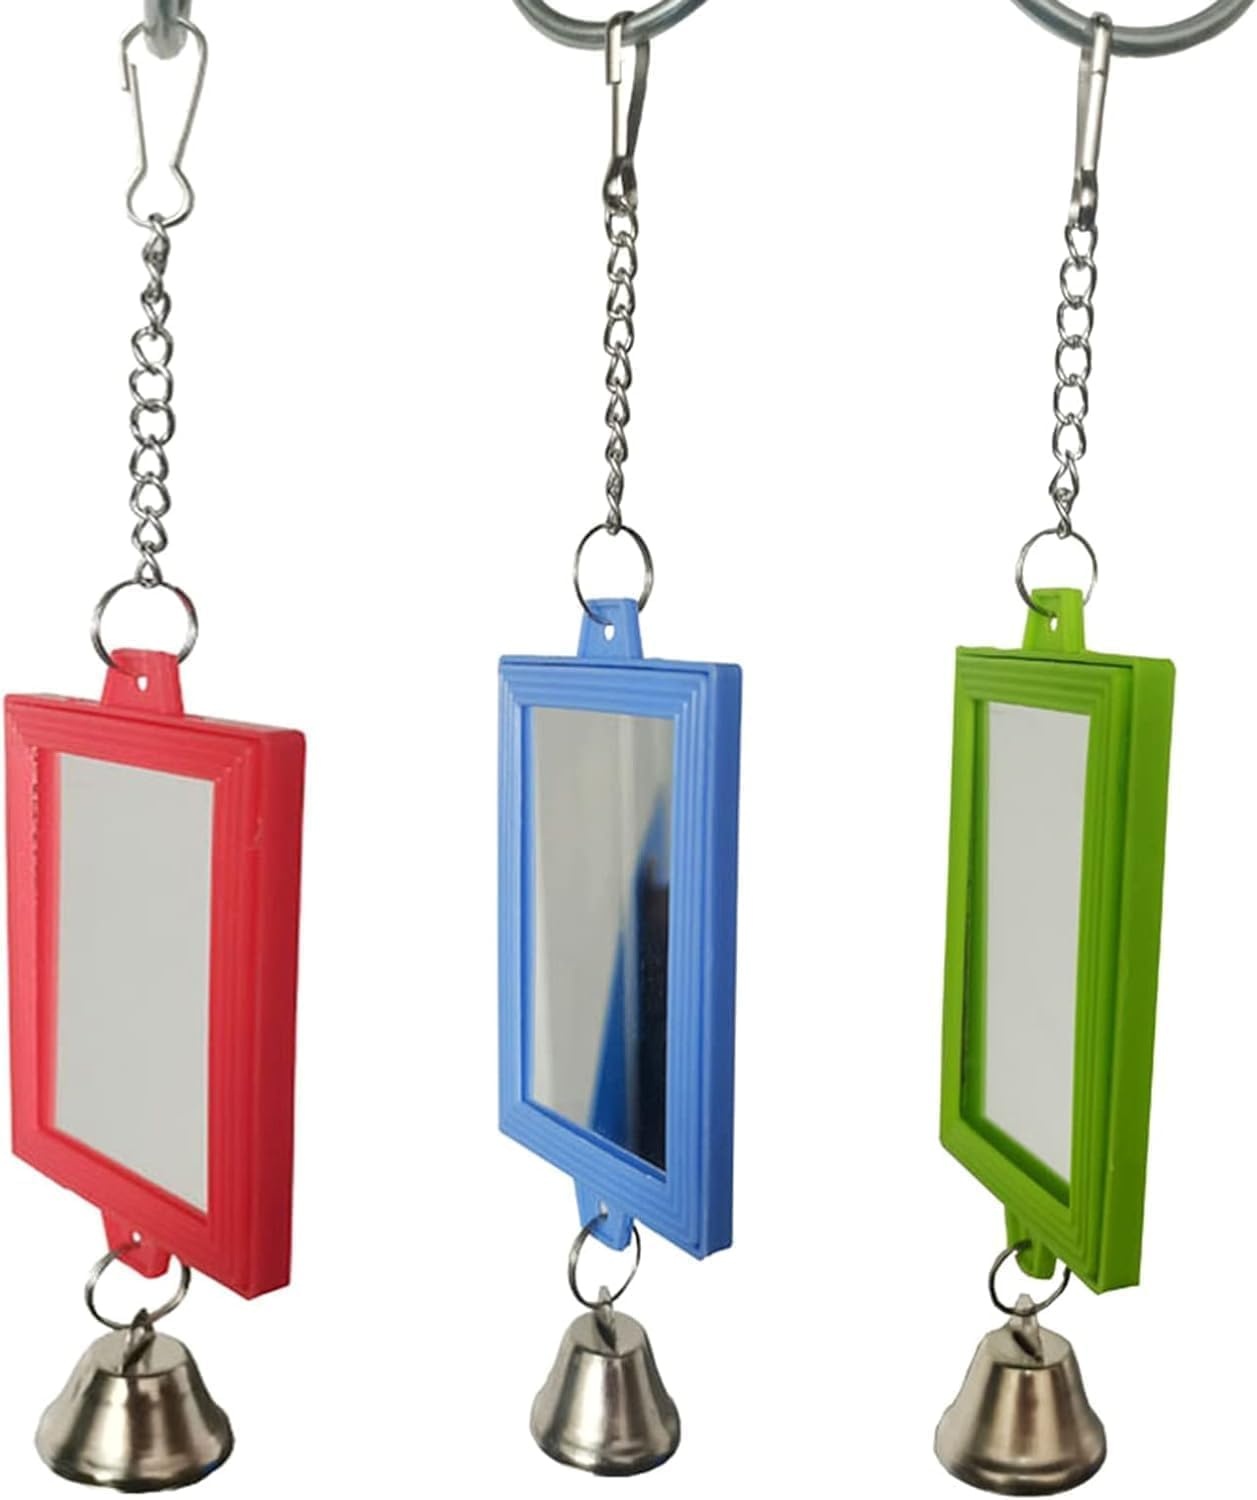
1Pc Random Color Pet Bird Mirror with Bell Interactive Parrot Toys for Budgies Parakeets Conures, Pet Supplies
Brand: WoofyTown
About this item INTERACTIVE DESIGN: Features a reflective mirror and jingling bell that encourages self-entertainment and mental stimulation for your pet bird VERSATILE FIT: Perfect size and design for various small to medium birds including budgies, parakeets, and conures DURABLE CONSTRUCTION: Built with sturdy materials that can withstand daily play and interaction from active birds EASY INSTALLATION: Comes with a simple attachment mechanism that securely fastens to most standard bird cage bars SAFETY FEATURES: Smooth edges and bird-safe materials ensure worry-free playtime for your feathered friend
Category: Animals & Pet Supplies > Pet Supplies > Bird Supplies > Bird Toys > Mirrors